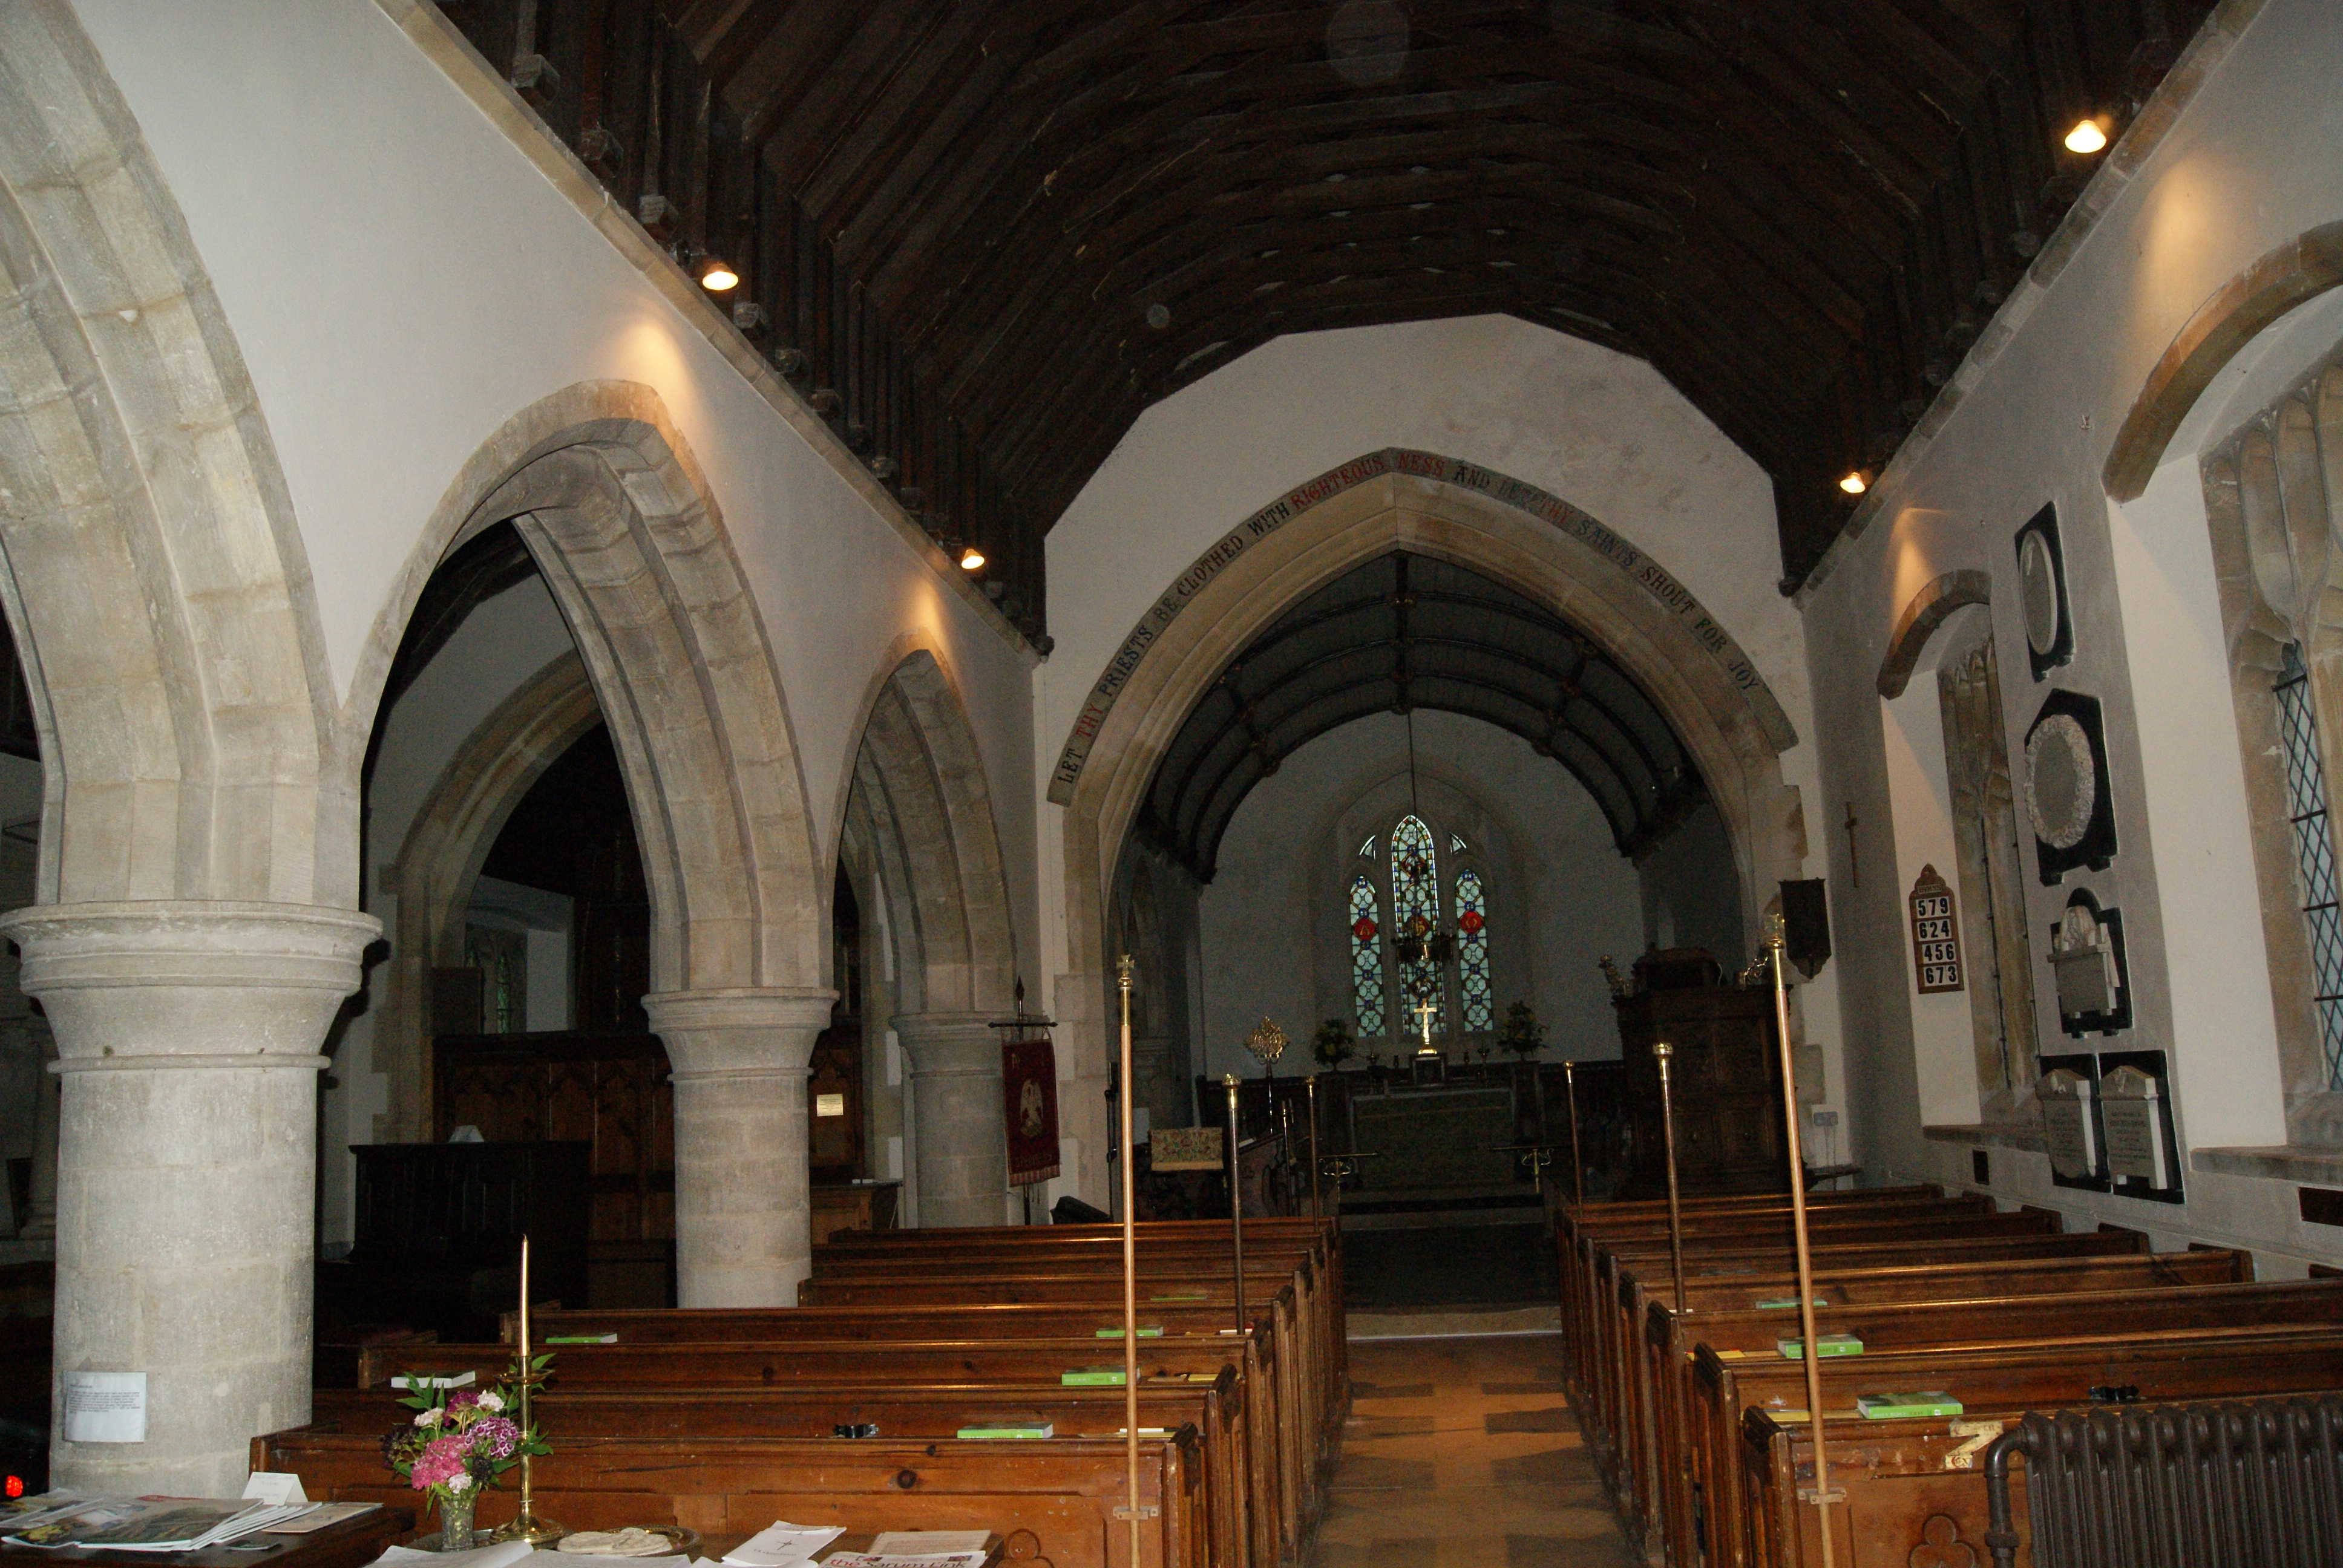
building, church, cathedral, chapel, place of worship, monastery, synagogue, basilica